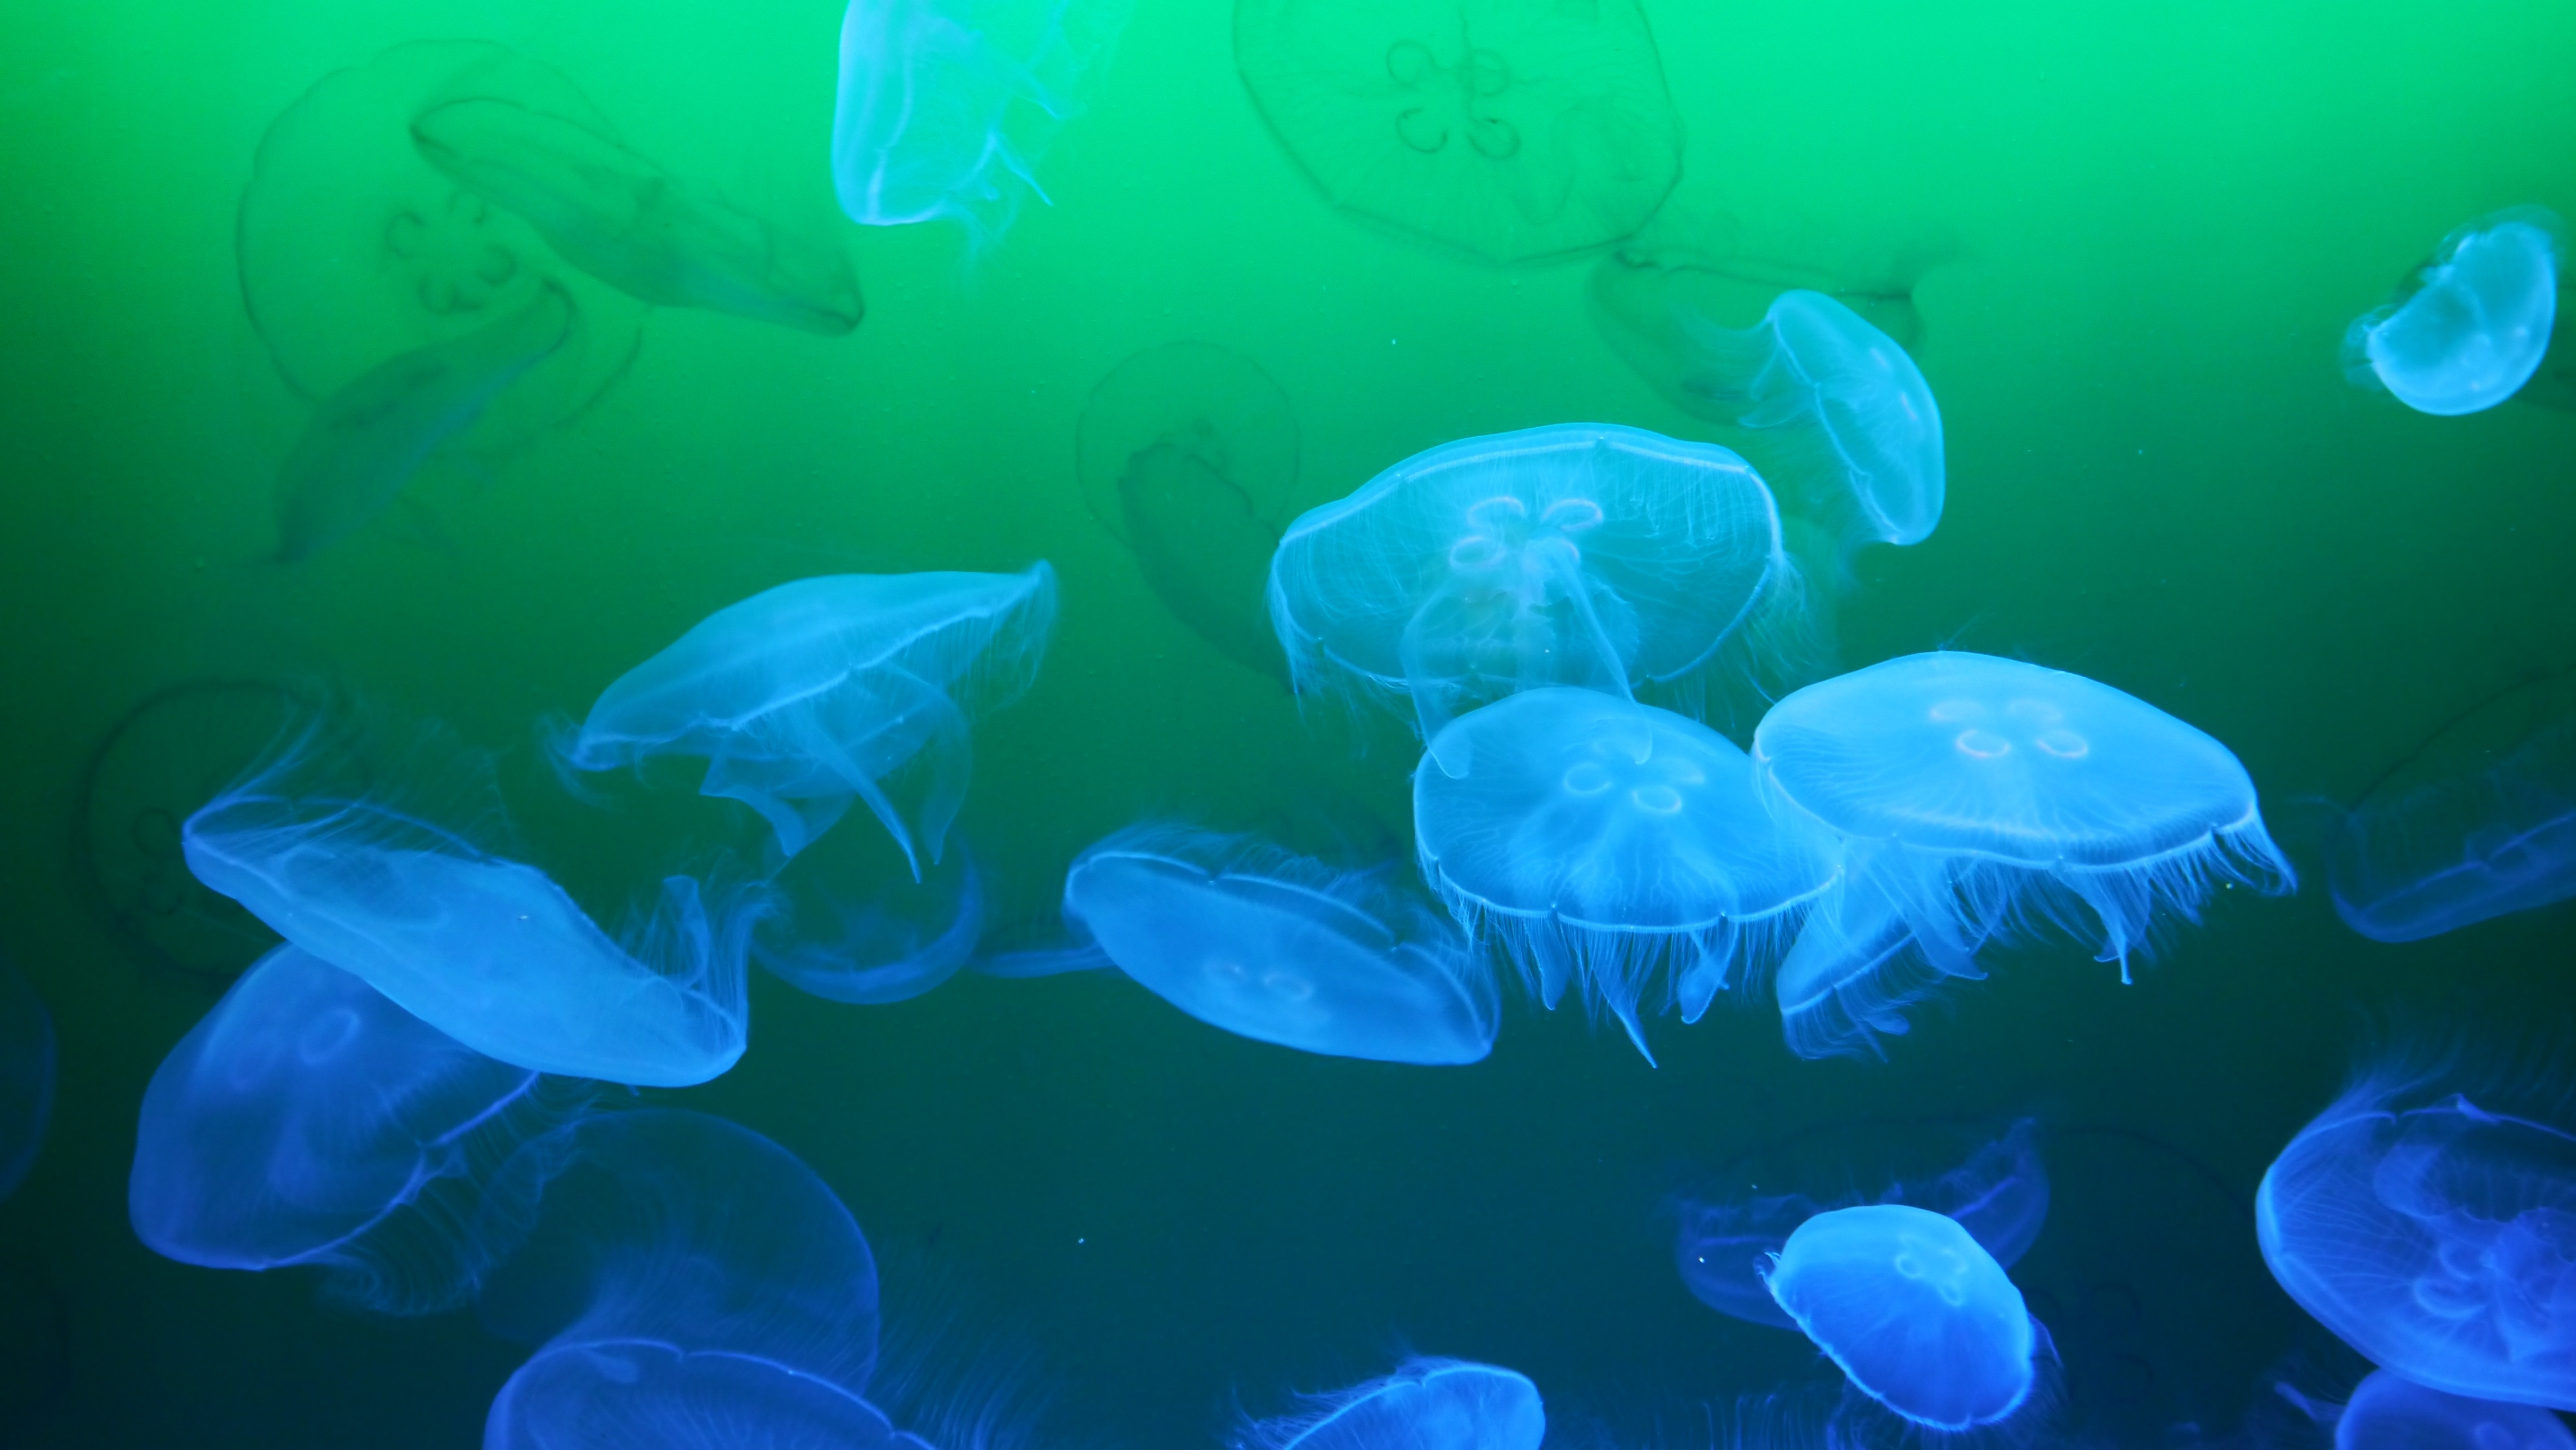
petal, underwater, biology, jellyfish, sea animal, invertebrate, reef, transparent, cnidaria, organism, cnidarian, schirmqualle, meduse, gelatinous, salt water jellyfish, marine biology, marine invertebrates